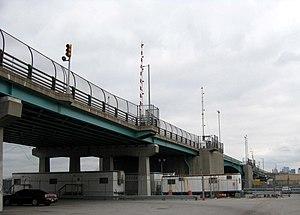
Le pont de Greenpoint Avenue est un pont à bascule routier permettant à Greenpoint Avenue de franchir l'estuaire de Newtown Creek entre les quartiers de Greenpoint et de Blissville, à New York. Également connu sous le nom de J. J. Byrne Memorial Bridge, il est nommé d'après James J. Byrne, qui fut Président de l'arrondissement de Brooklyn de septembre 1926 jusqu'à sa mort le 14 mars 1930. Avant son mandat de Président, Byrne était le Commissaire des travaux publics de Brooklyn.